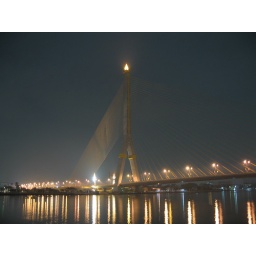
the king rama 8 bridge over the chao phraya river in bangkok, thailand (may 2007)